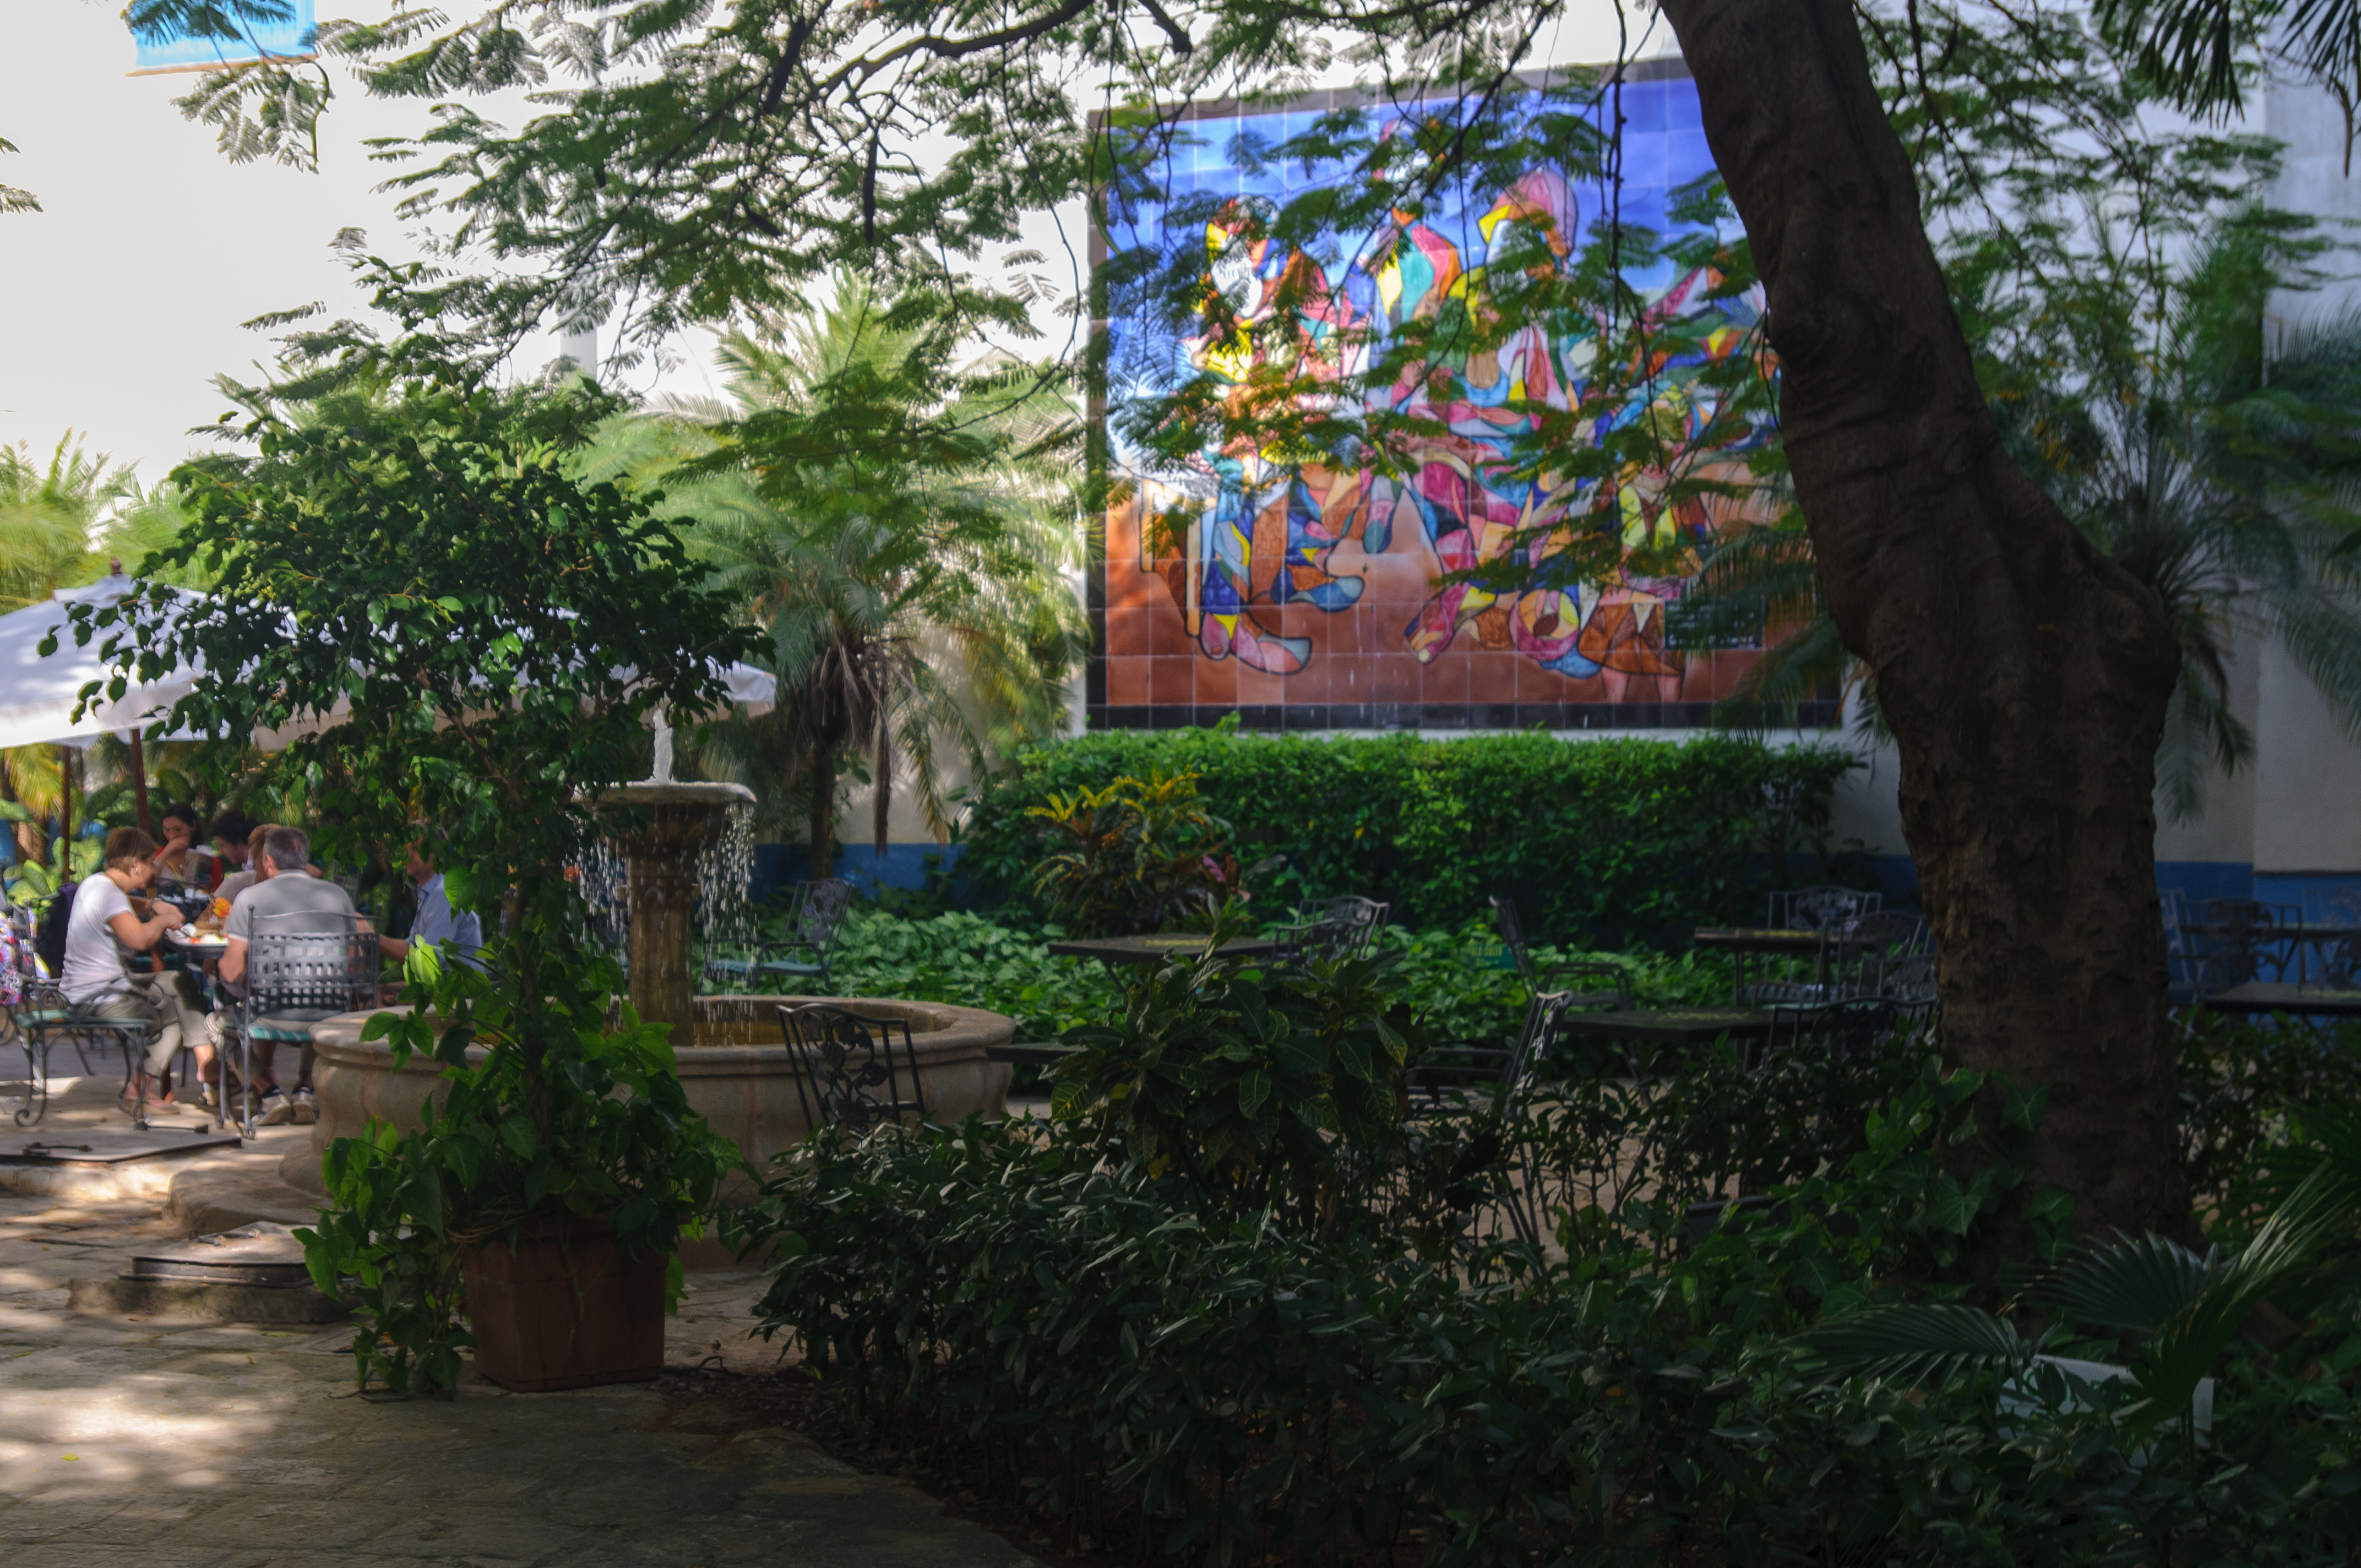
tree, flower, park, garden, tourism, cuba, resort, d300, lahabana, neighbourhood, urban area